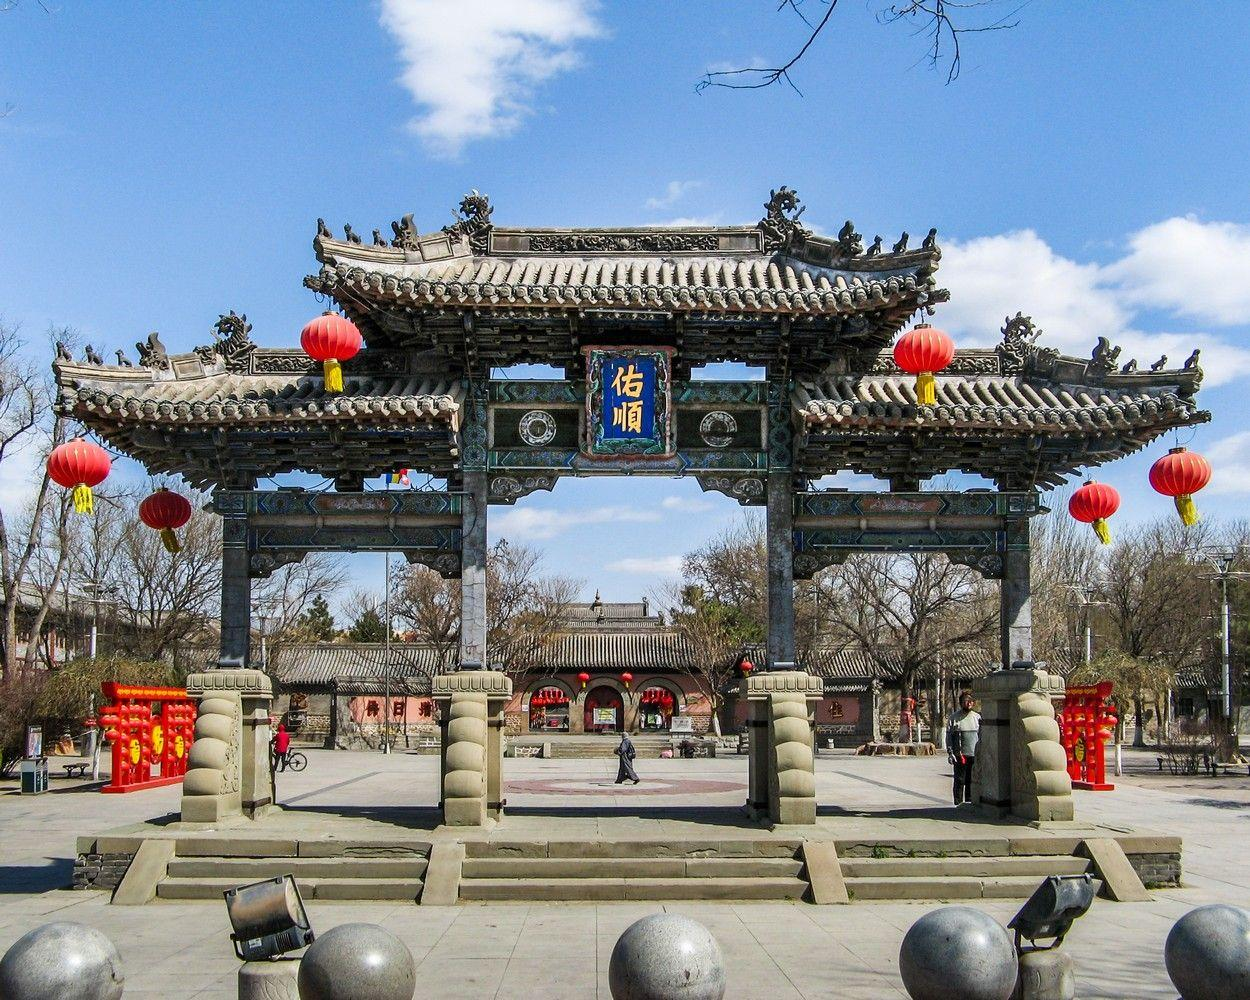
地标名称：佑顺寺
所在城市：朝阳市·双塔区